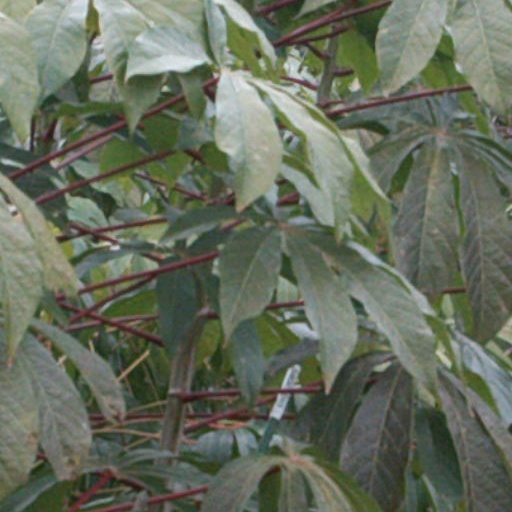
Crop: cassava